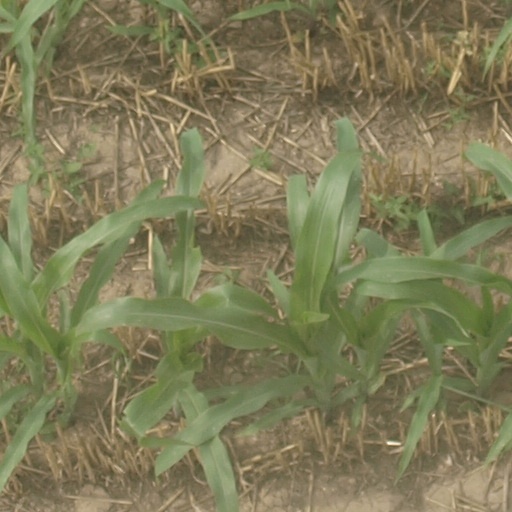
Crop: maize; corn